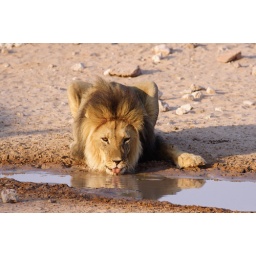
A large male lion laps water from a pool in the ground .